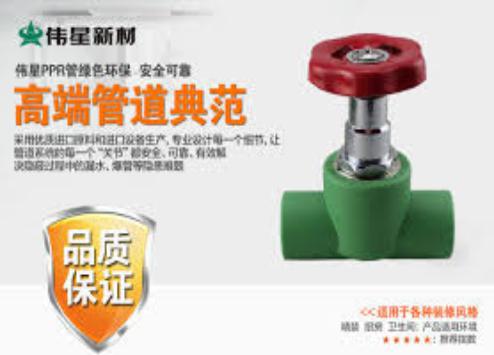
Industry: Others